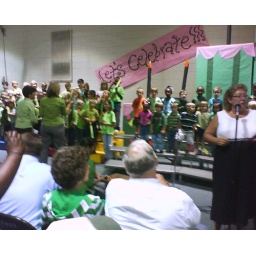
kings chapel birthday celebration.. emalie is next to the boy in the orange shirt.. pre k